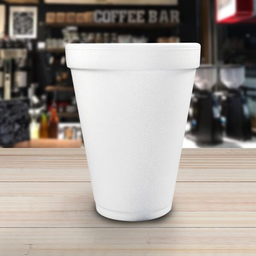
Label: paper